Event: Nepal Earthquake
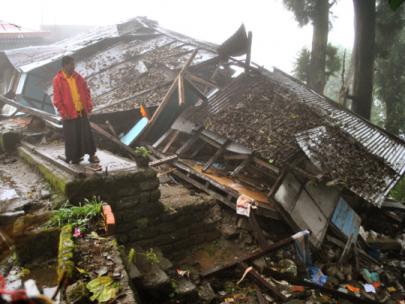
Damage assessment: damage